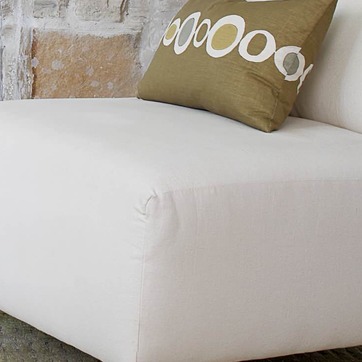
Material: fabric